Carpenter ant

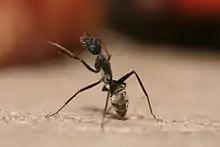
Carpenter ant cleaning antennae

Carpenter ant species reside both outdoors and indoors in moist, decaying, or hollow wood, most commonly in forest environments. They cut "galleries" into the wood grain to provide passageways to allow for movement between different sections of the nest. Certain parts of a house, such as around and under windows, roof eaves, decks and porches, are more likely to be infested by carpenter ants because these areas are most vulnerable to moisture.